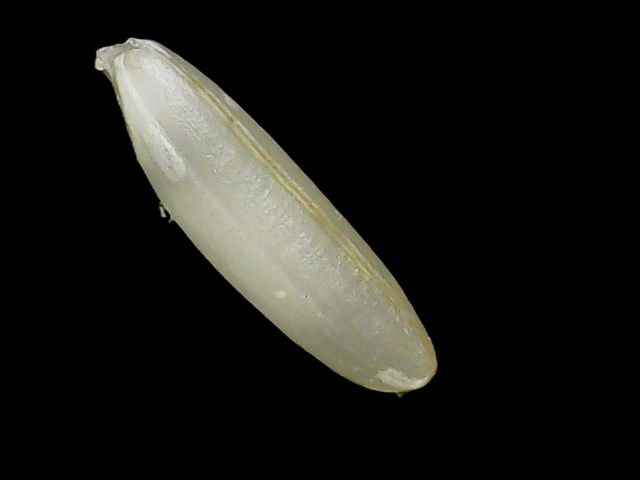
Rice variety: Binadhan21